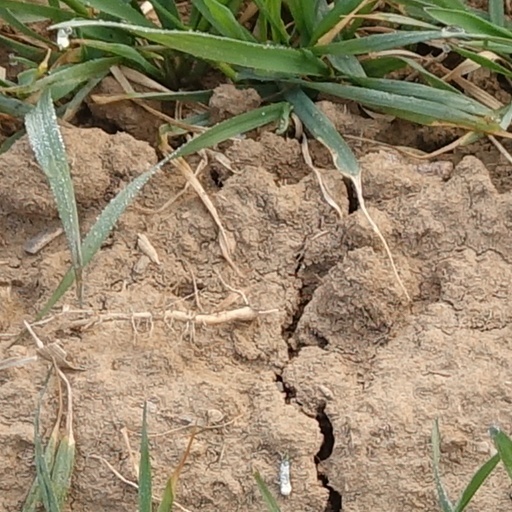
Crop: wheat